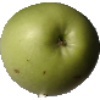
Label: Apple Granny Smith 1